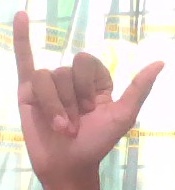
ASL sign: Y